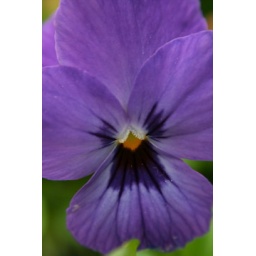
Messing around taking pictures of flowers and plants on our balcony